Custaloga

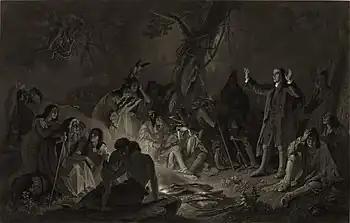

Little is known of the early life of Custaloga. Custaloga's family settled in the Ohio River Valley around 1740, and he may have been born there. He was born as Packanke into the Wolf Clan of his mother. The Lenape had a matrilineal kinship system, in which descent and hereditary leadership were passed through the mother's line. Children were born into the mother's clan and gained their social status there. Custaloga was raised among the Munsee division of the Lenape, which until about 1760 was only loosely associated with the Lenape living to the south and east. The Lenape warrior Keekyuscung once told a Pennsylvania trader that Custaloga was half Mingo.